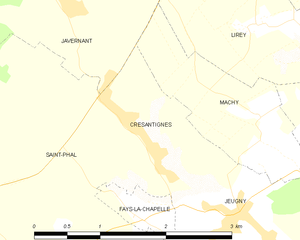
Carte des communes françaises: Crésantignes